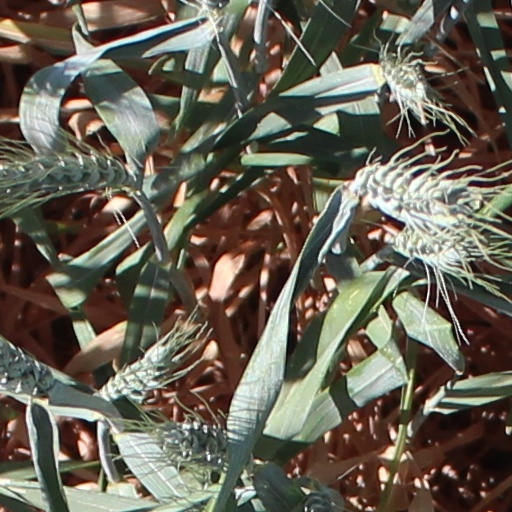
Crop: wheat